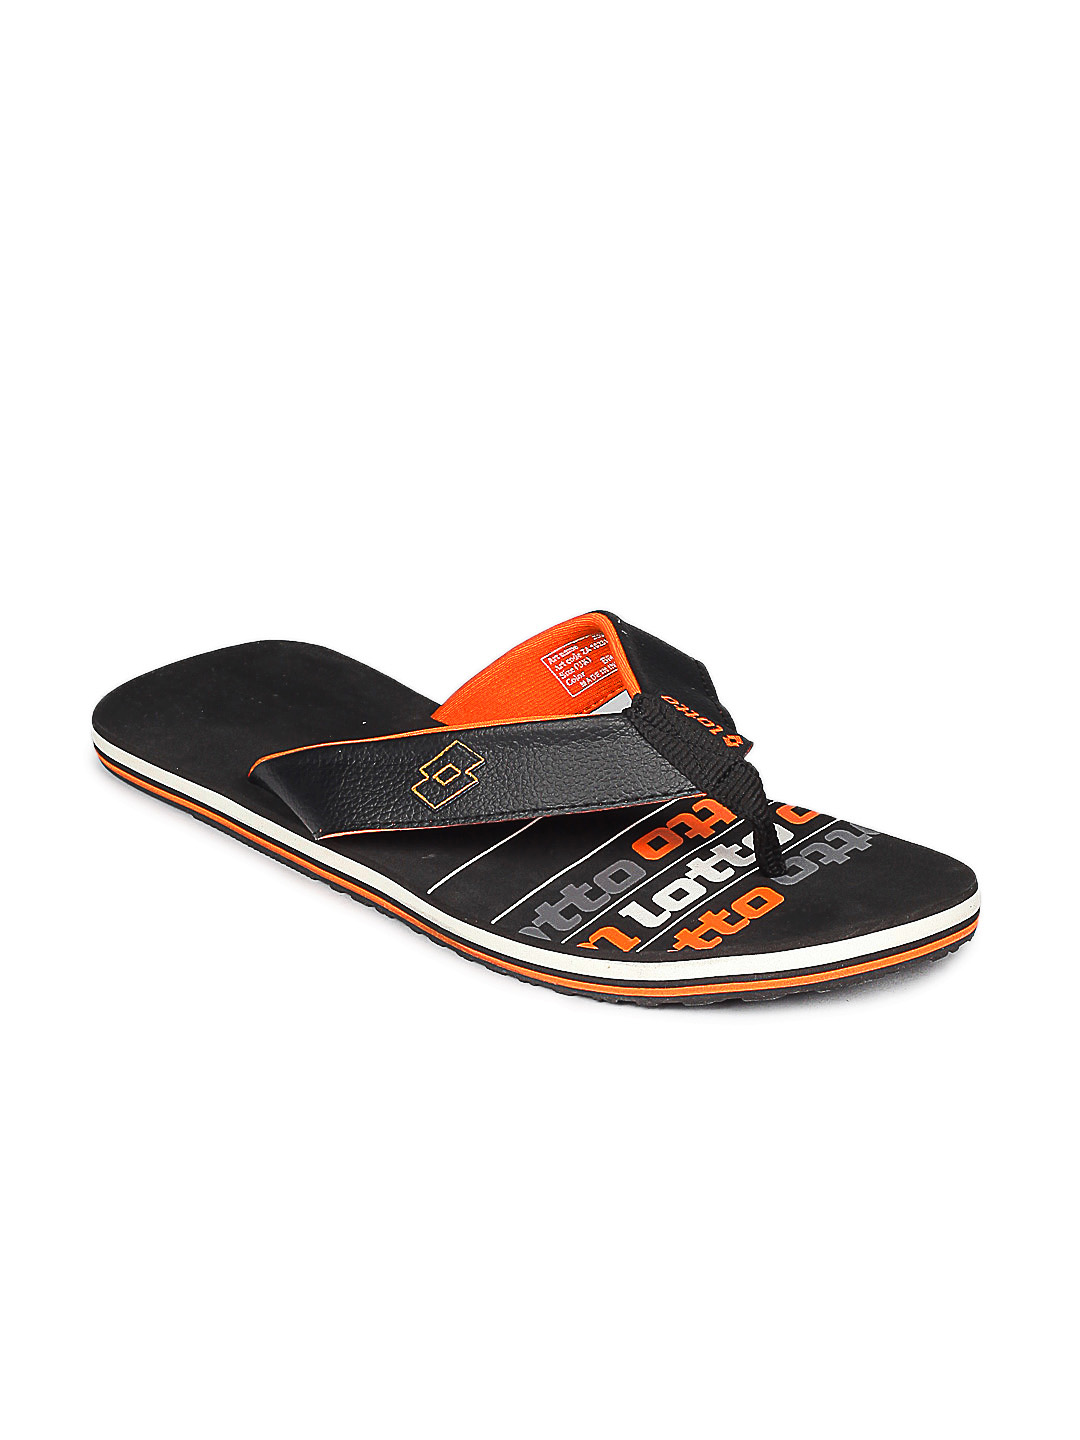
Lotto Men Black Flip Flops
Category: Footwear / Flip Flops / Flip Flops
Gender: Men
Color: Black
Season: Summer 2012
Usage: Casual